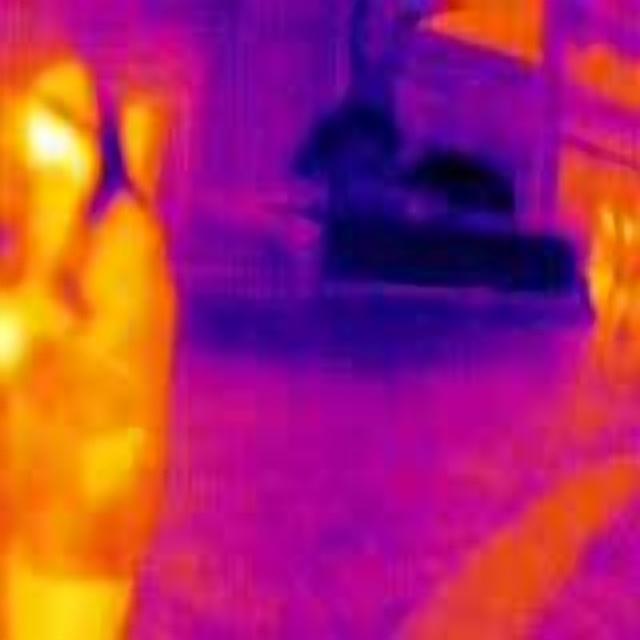
Detected objects:
label: person
label: person
label: person